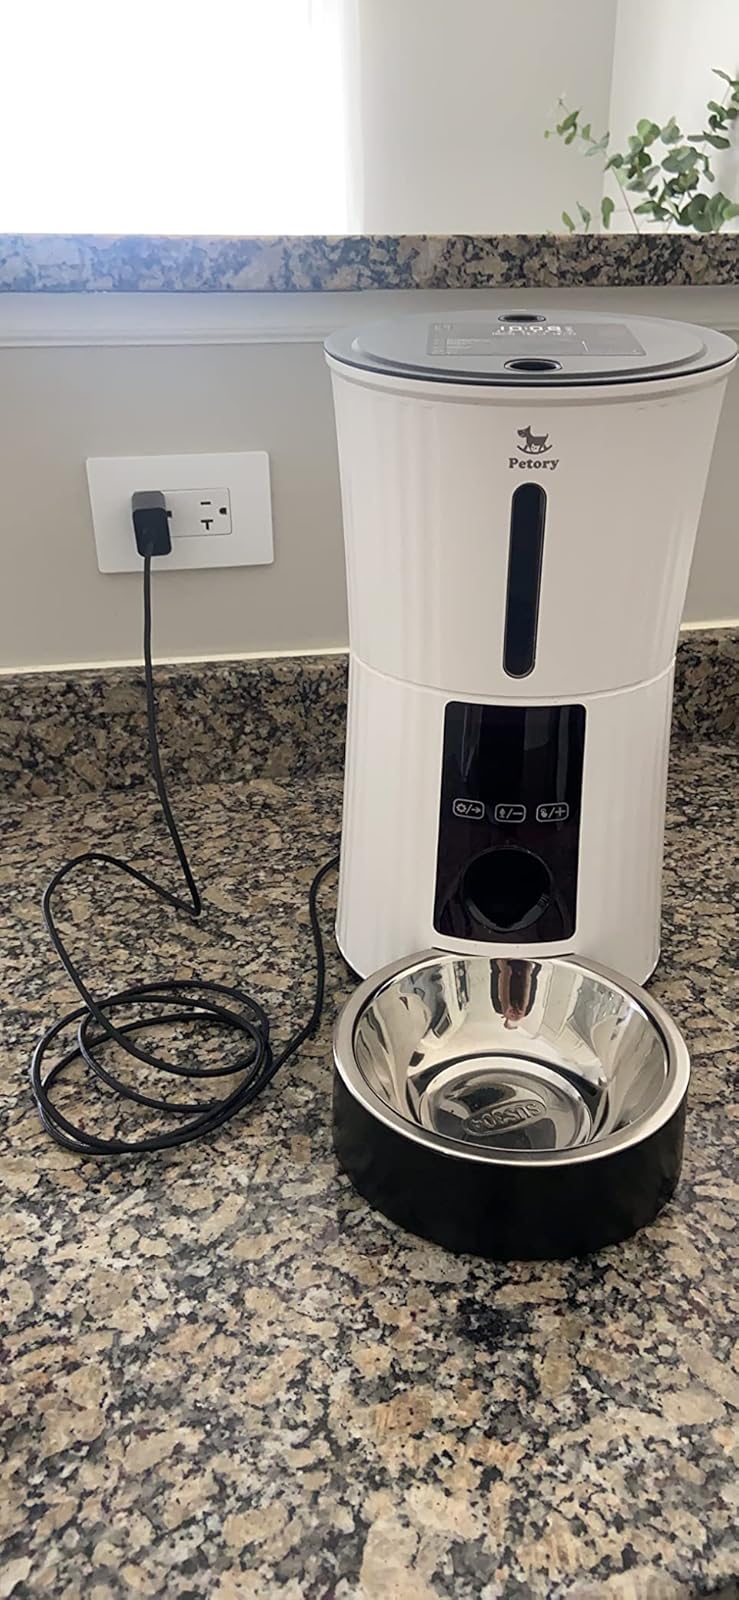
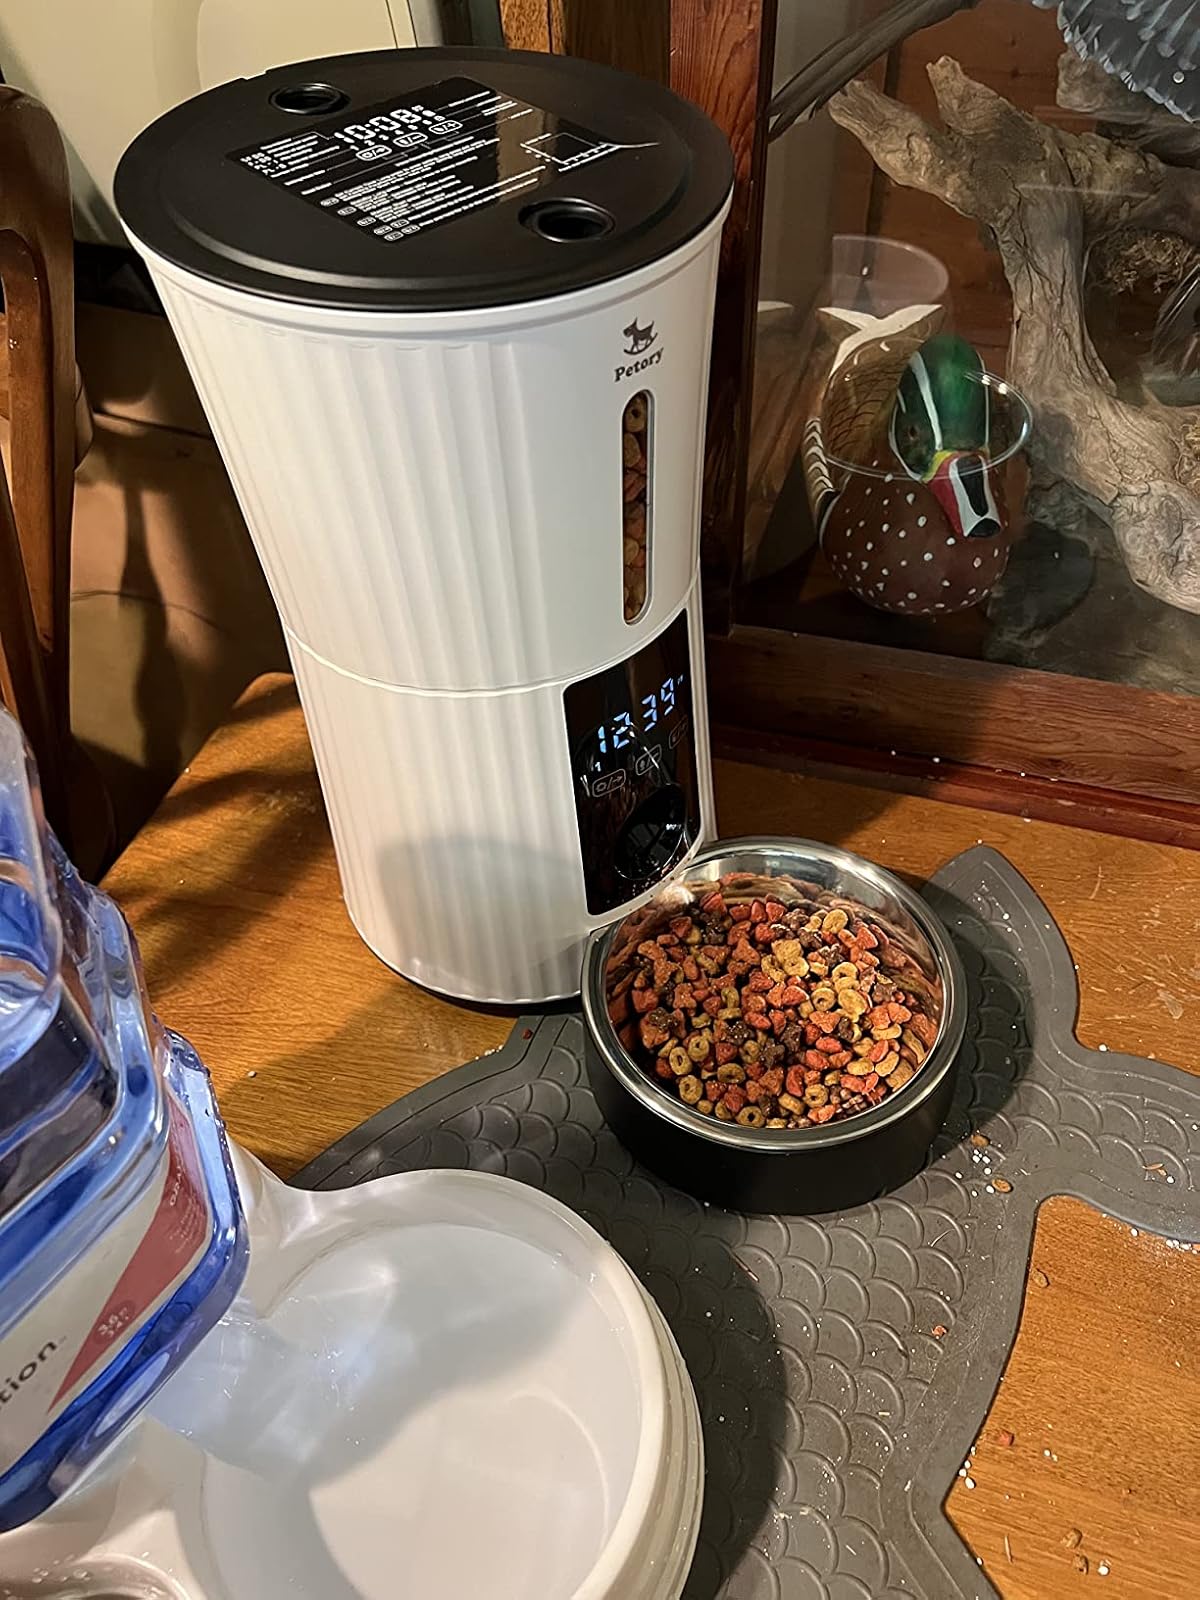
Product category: items_feeder
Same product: yes